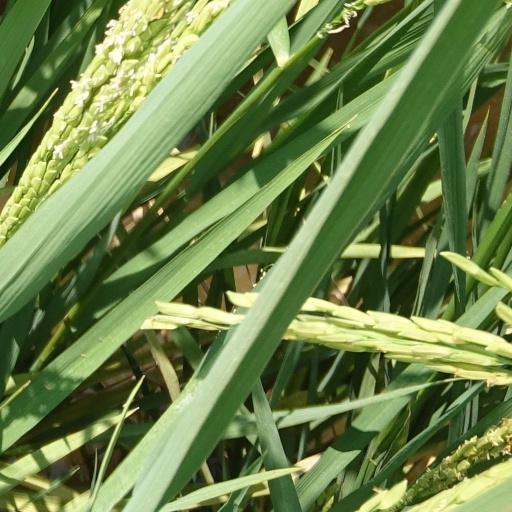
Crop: rice